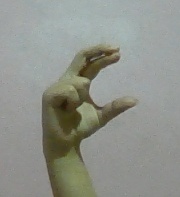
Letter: thal